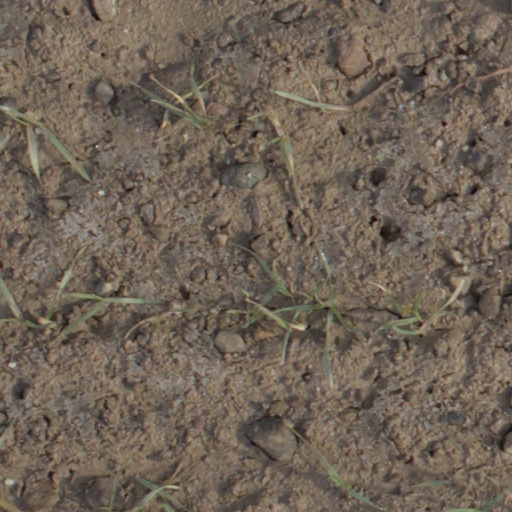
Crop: wheat